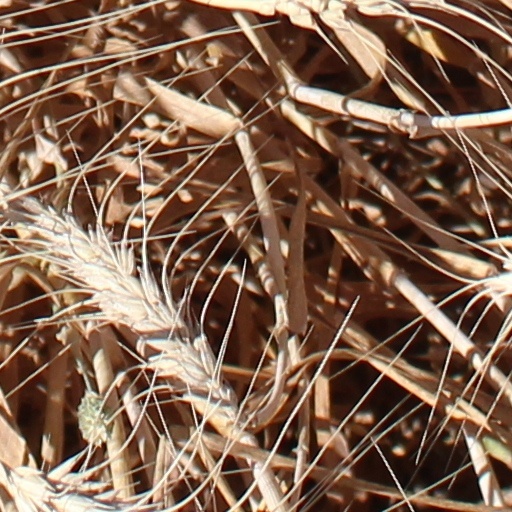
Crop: wheat